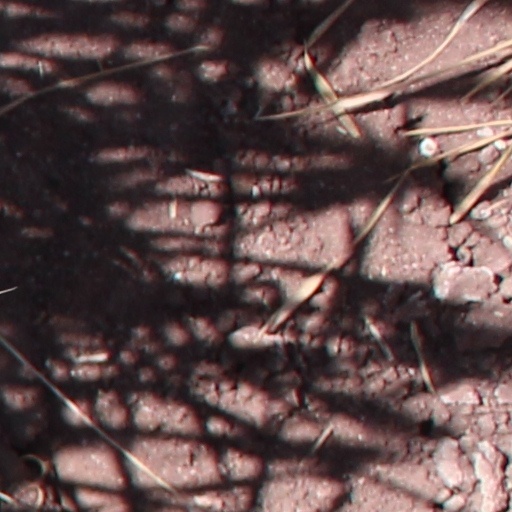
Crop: wheat